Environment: real
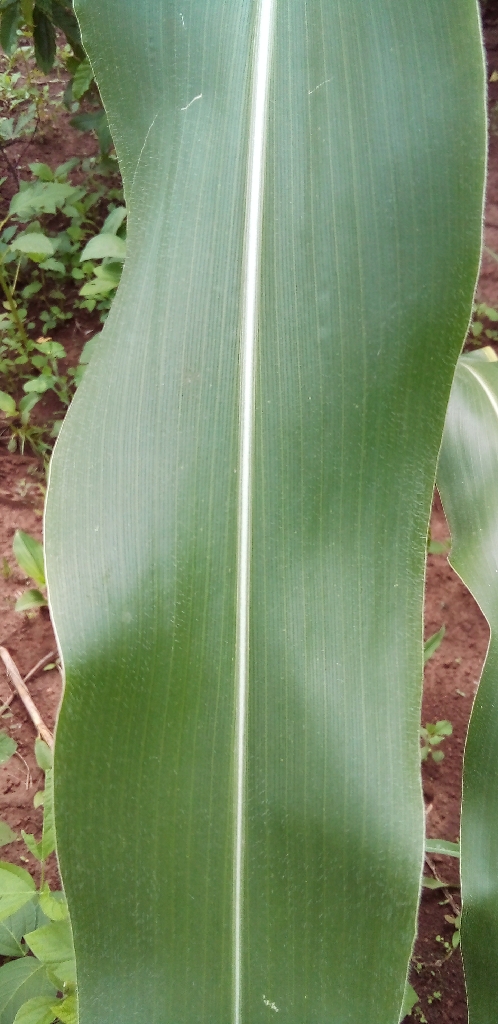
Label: healthy